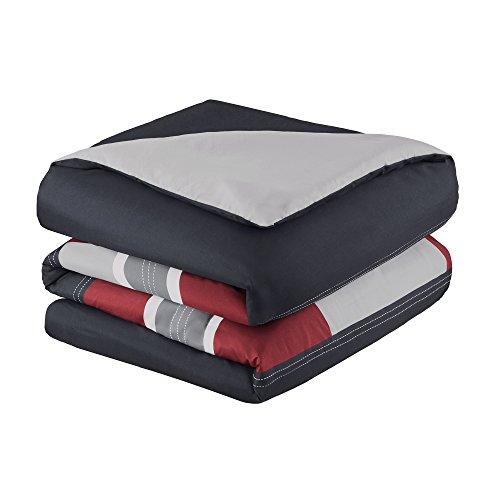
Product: Comfort Spaces Pierre 4 Piece Comforter Set All Season Ultra Soft Hypoallergenic Microfiber Pipeline Stripe Boys Dormitory Bedding, Full/Queen, Black Red
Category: Home & Kitchen | Bedding | Kids' Bedding | Comforters & Sets | Comforter Sets
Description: PRODUCT FEATURES - Black comforter set, features multi-colour print - great for boys and dorm.
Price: $49.99
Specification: ProductDimensions:90x90x1.5inches|ItemWeight:6.16pounds|ShippingWeight:6.6pounds(Viewshippingratesandpolicies)|Manufacturer:ComfortSpaces|ASIN:B077Y4CLBC|Itemmodelnumber:CS10-0753